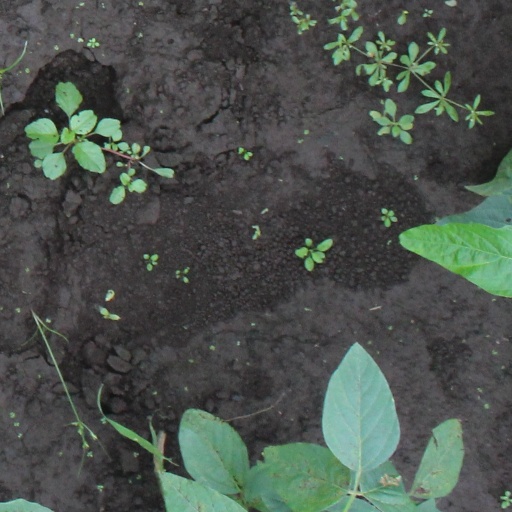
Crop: soybean